The Legend of Dororo and Hyakkimaru

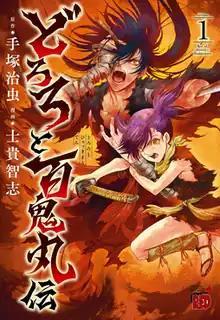
First volume cover

is a Japanese manga series written and illustrated by Satoshi Shiki. It is a remake of the original manga series "Dororo" by Osamu Tezuka. It has been serialized in Akita Shoten's "Champion Red" magazine since October 2018.